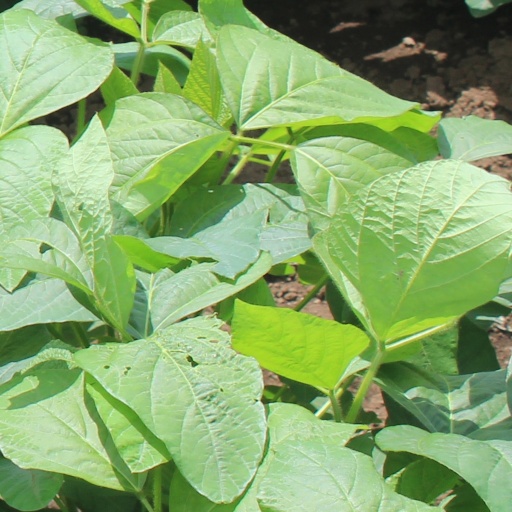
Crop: soybean